Kaj Björk

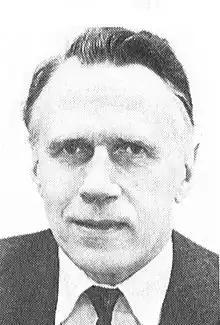

Kaj Åke Björk (25 December 1918 – 30 September 2014) was a Swedish social democratic politician and a diplomat.